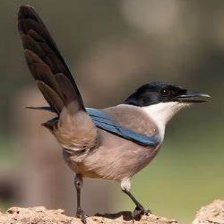
Species: IBERIAN MAGPIE
Scientific name: CYANOPICA COOKI
ImageNet parent category: magpie